Oliver Köhrmann

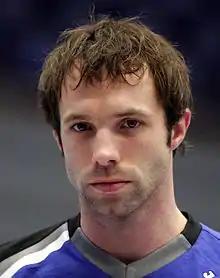

Oliver Köhrmann (born 28 July 1976) is a retired German handball player. He played primarily as a centre back.